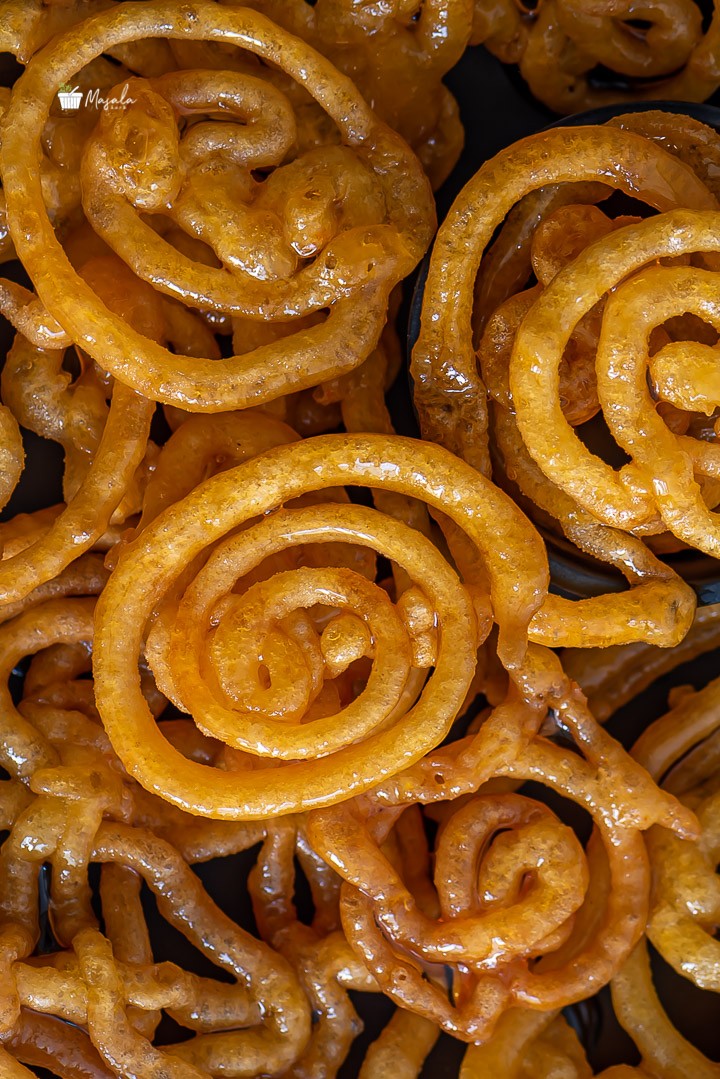
Dish: jalebi